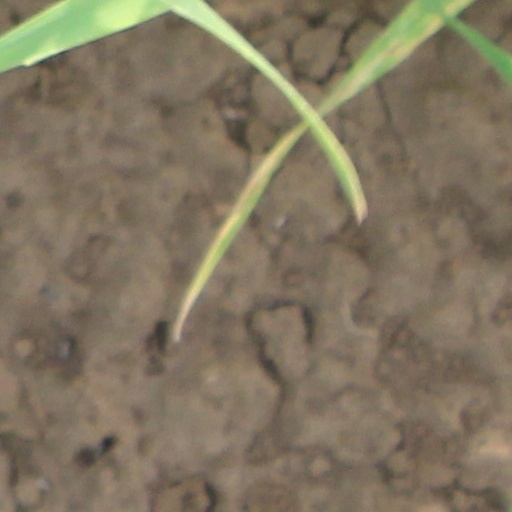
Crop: wheat